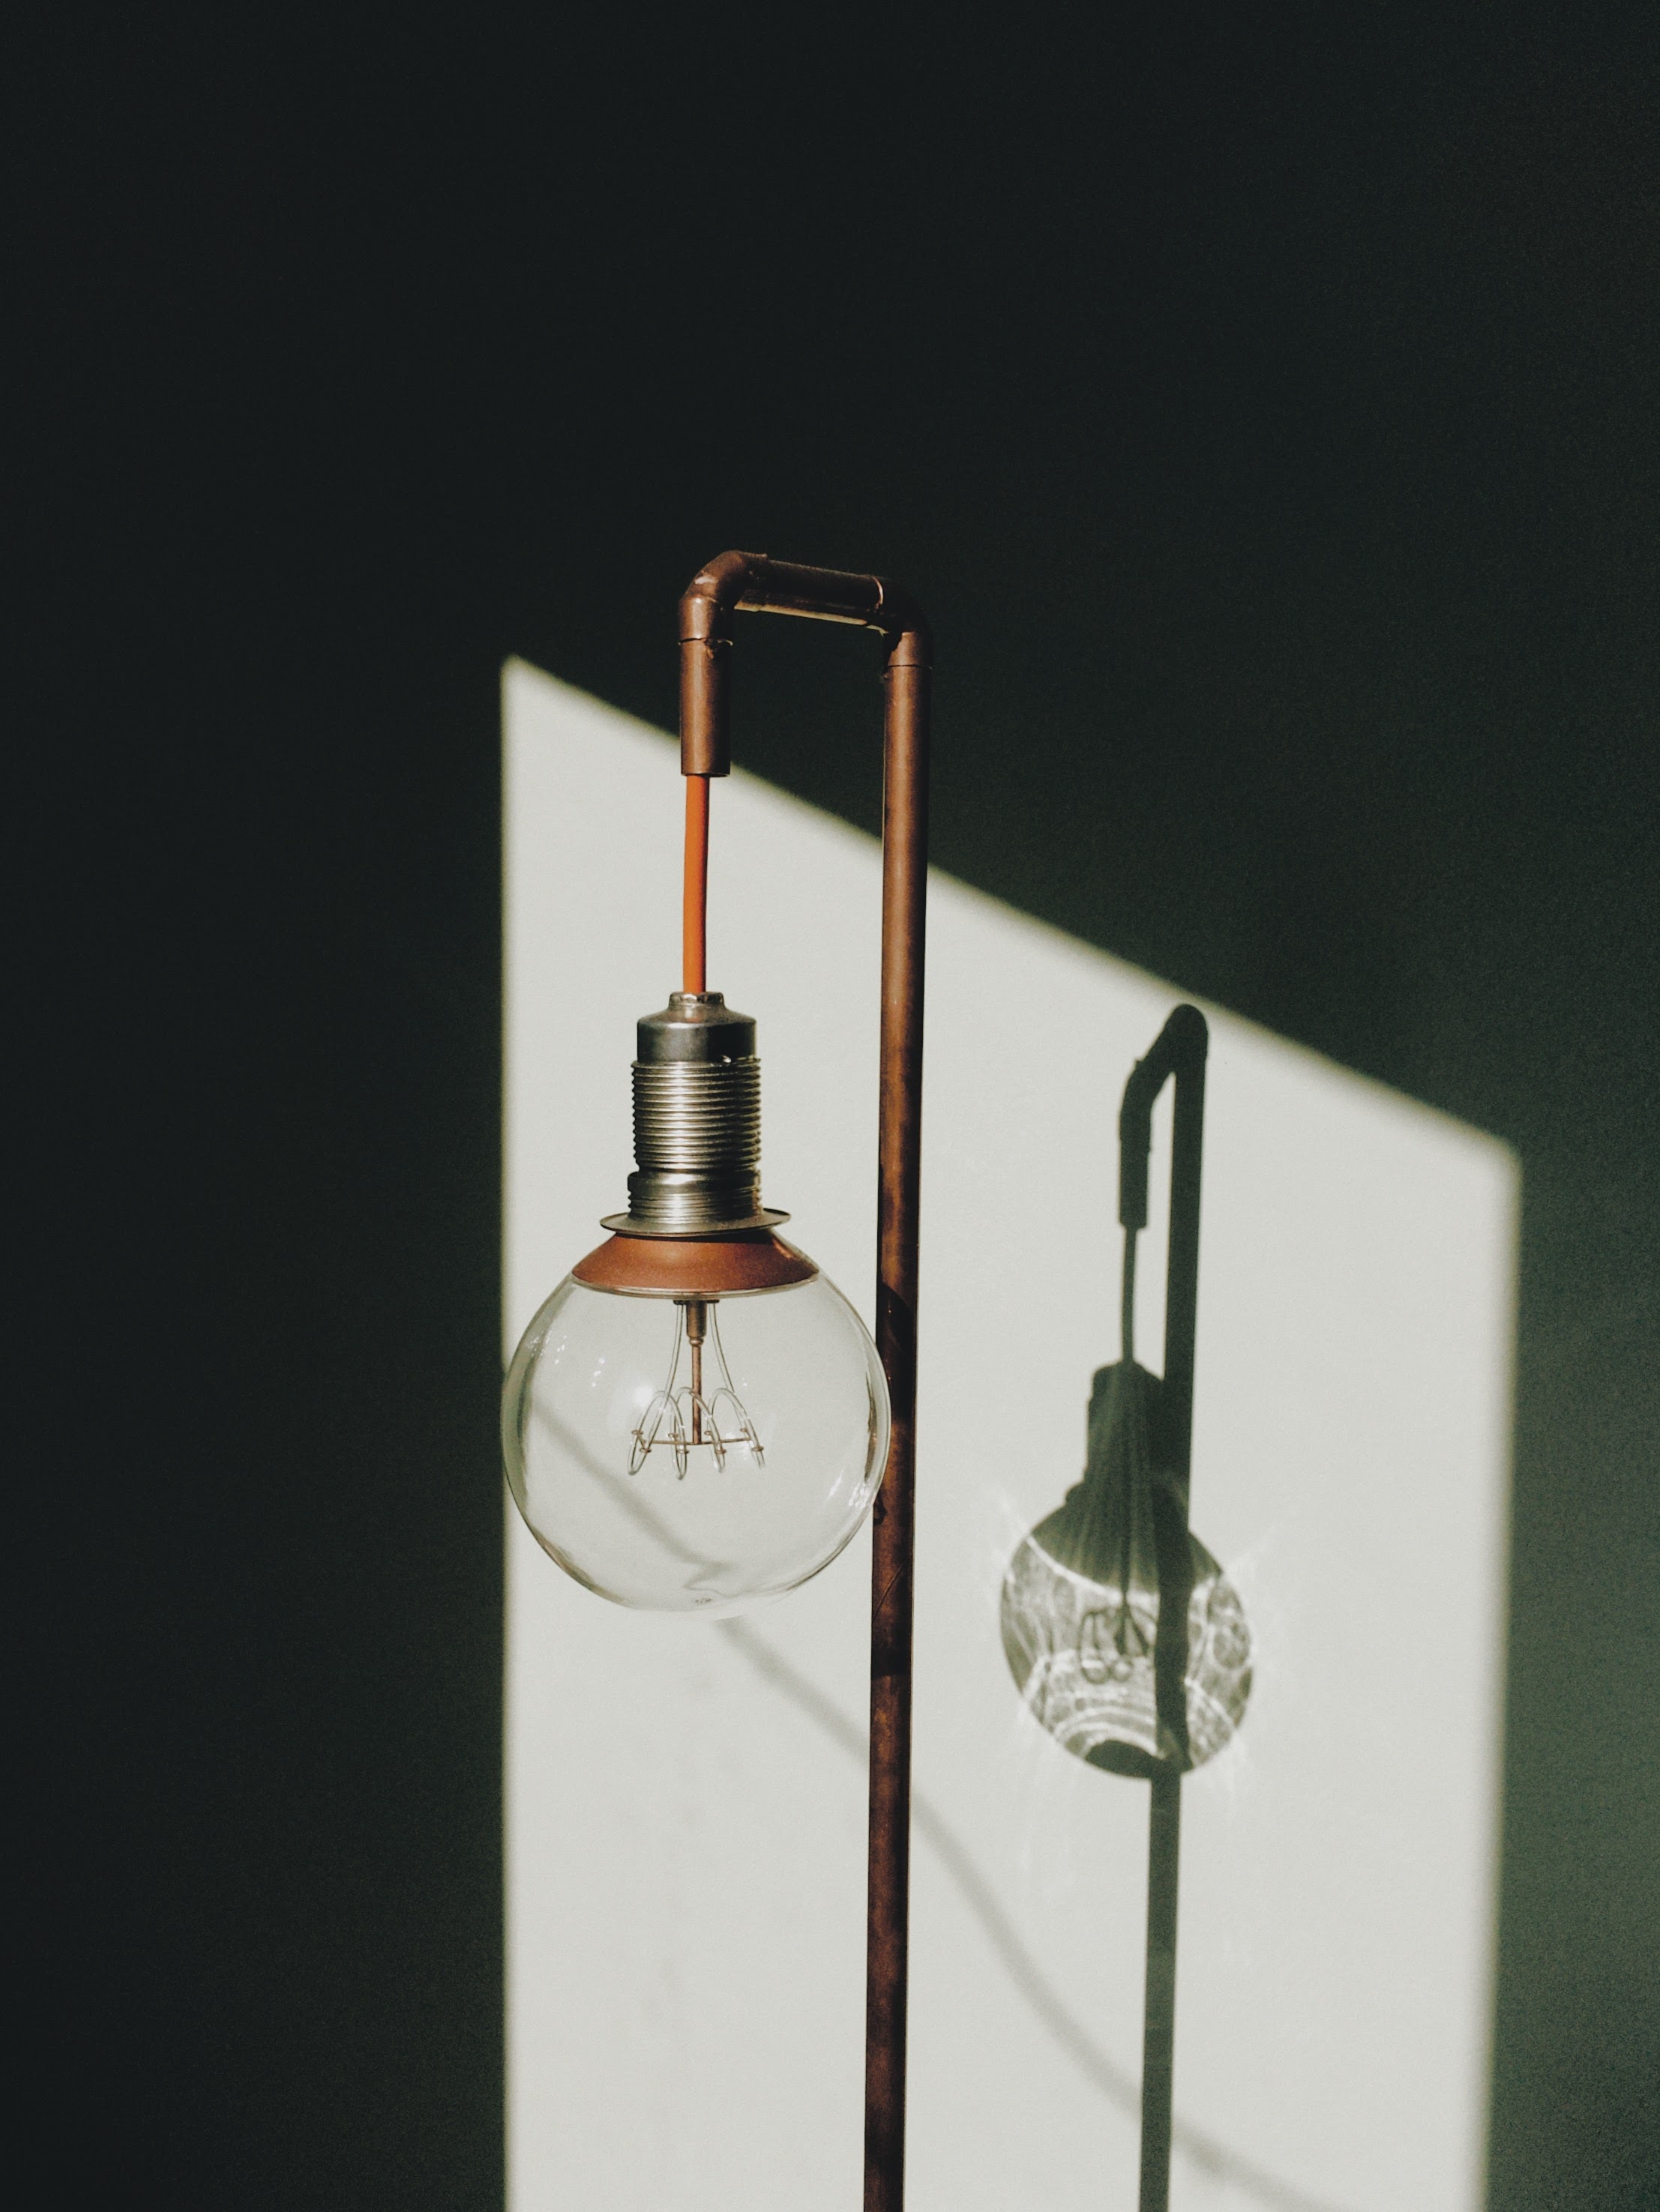
light, sun, bottle, lamp, light bulb, lighting, wine bottle, glass bottle, product, copper, light fixture